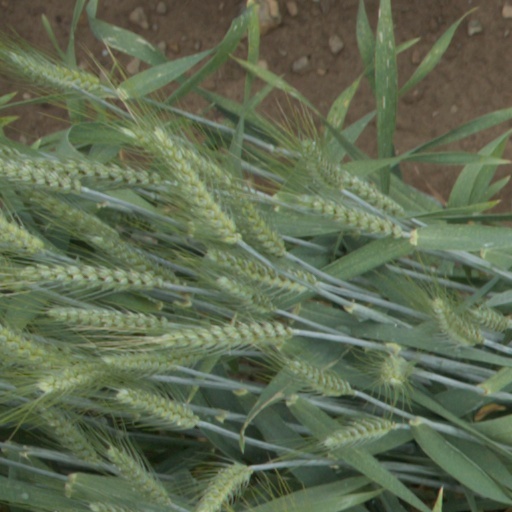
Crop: wheat